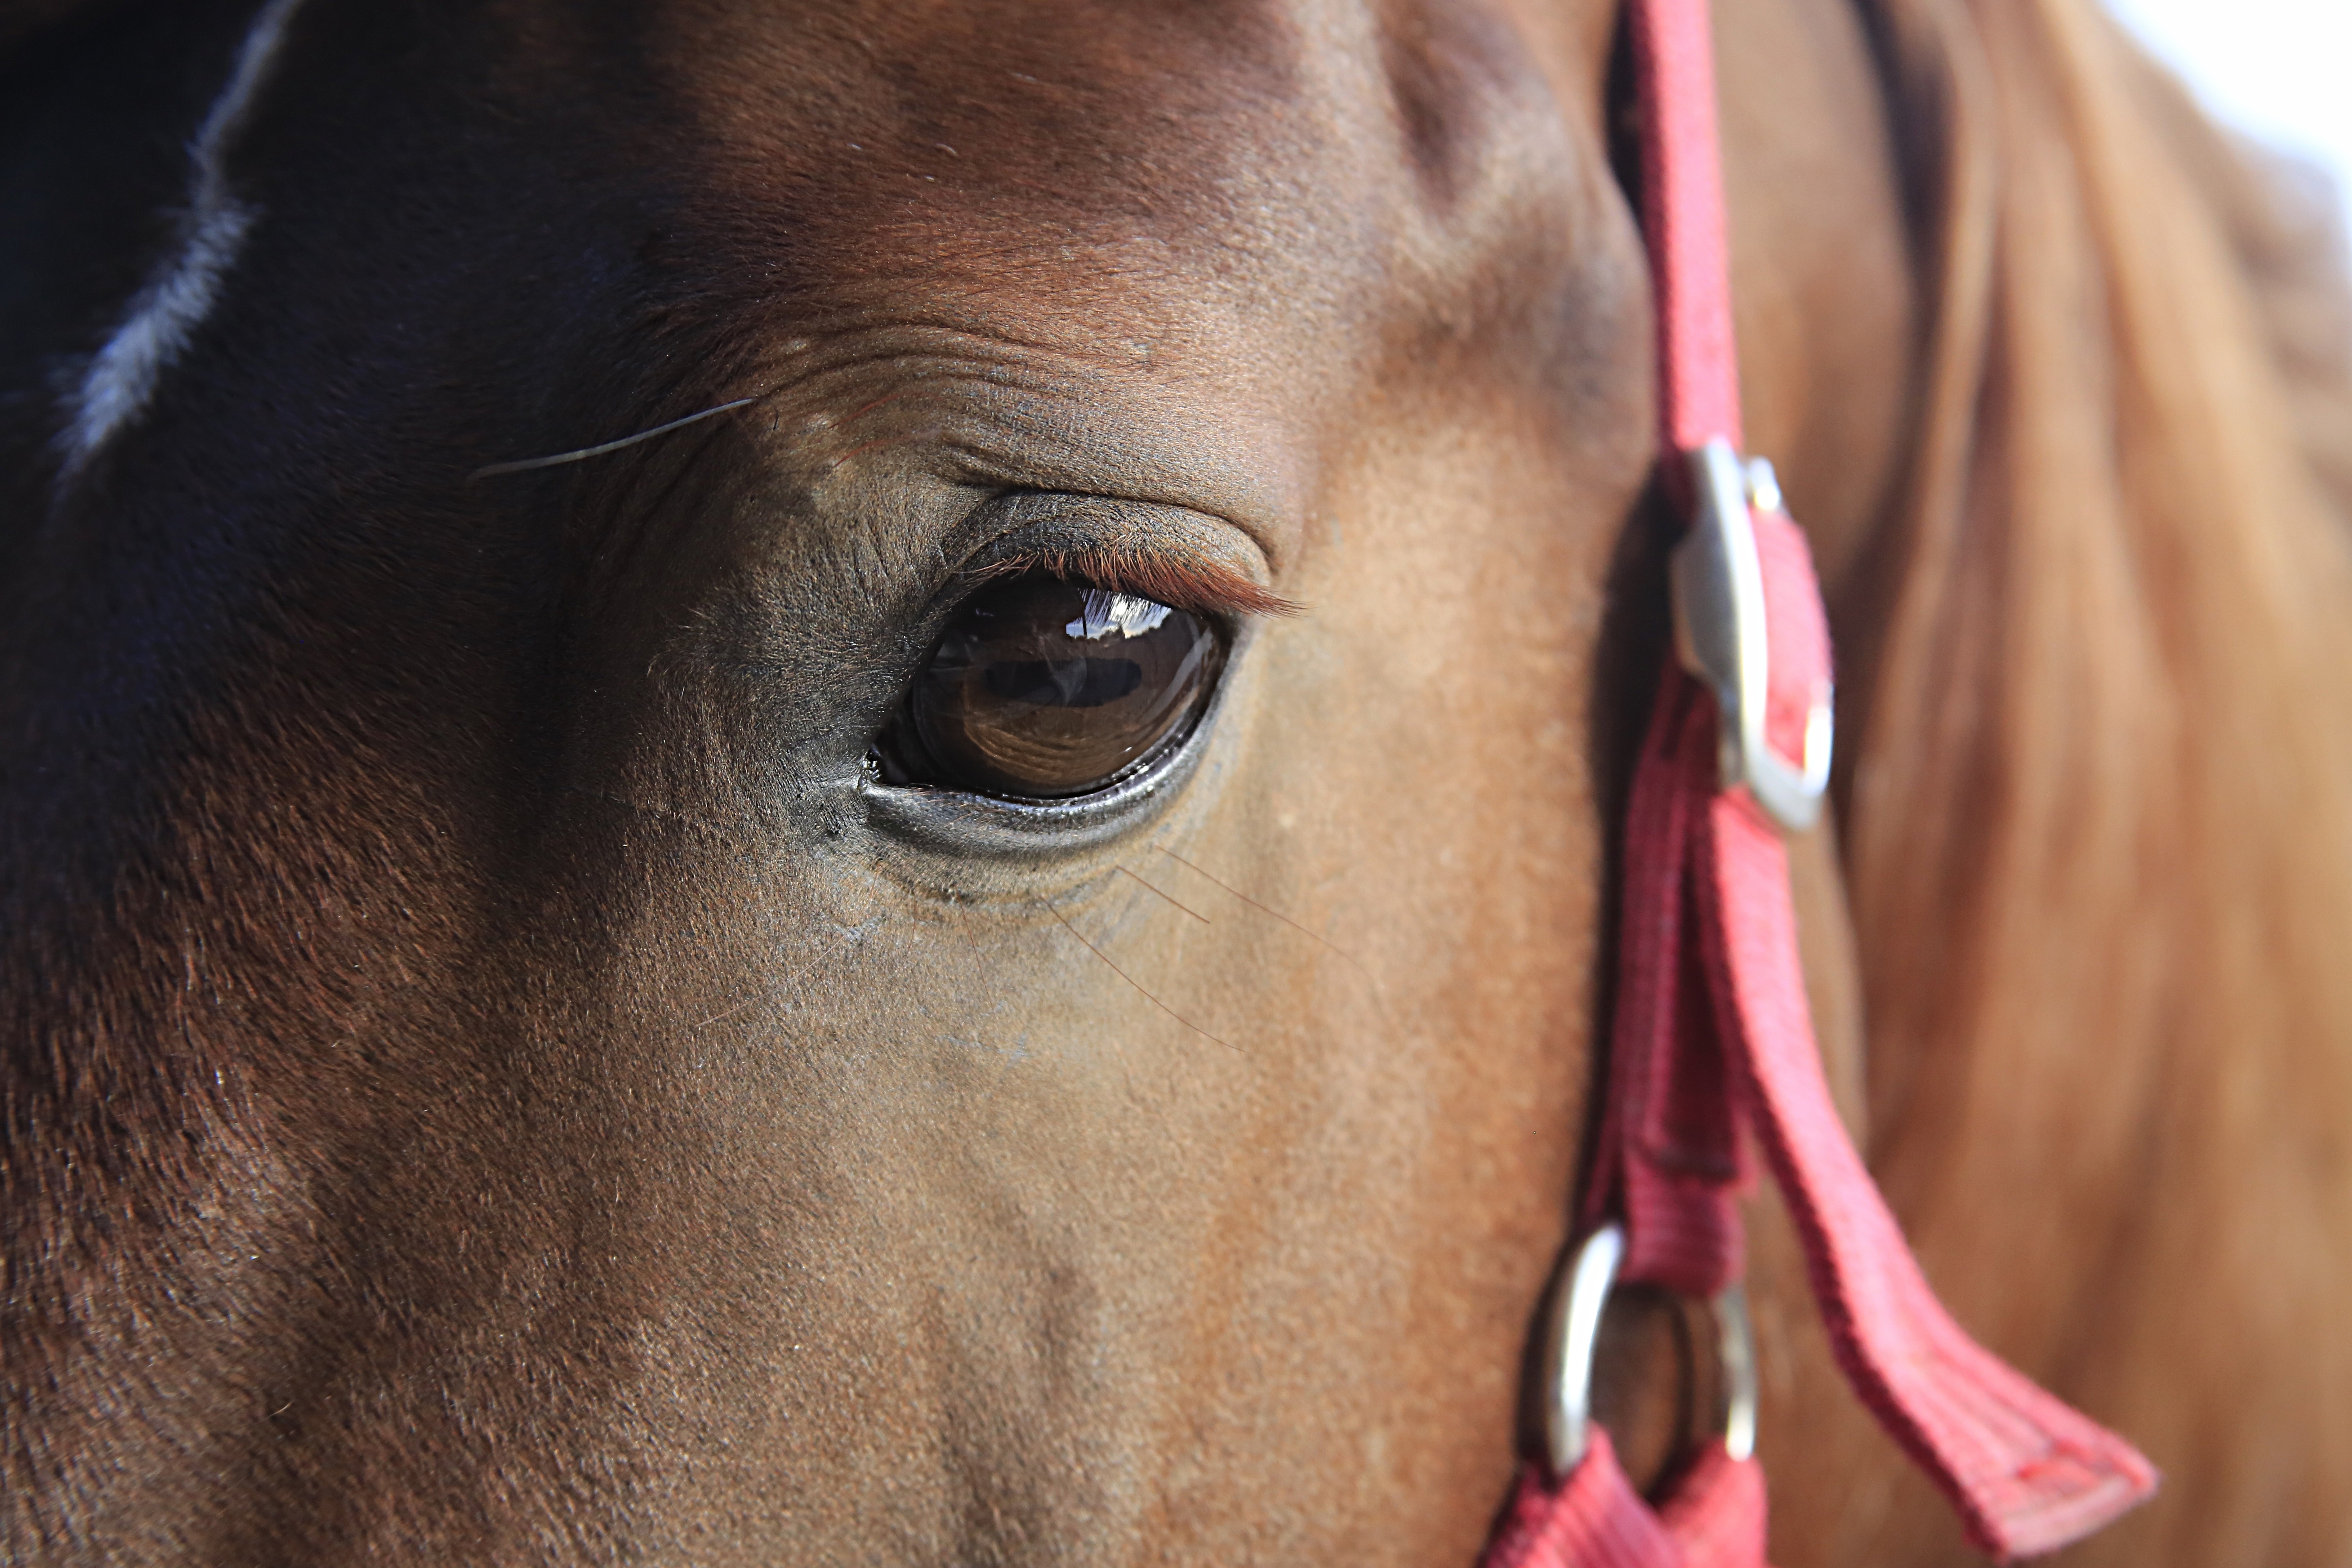
hair, horse, brown, rein, mammal, stallion, mane, close up, bridle, equine, nose, head, mare, horse head, halter, horse like mammal, mustang horse, horse tack